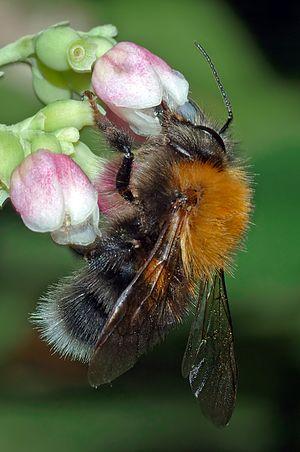
Bourdon hypnorum (Bombus hypnorum) mâle. Camera data Camera Nikon D70 Lens Tamron SP AF 90mm/2.8 Di Macro 1:1 Flash Nikon Speedlight SB-800 Focal length 90 mm Aperture f/32 Exposure time 1/60 s Sensivity ISO 200